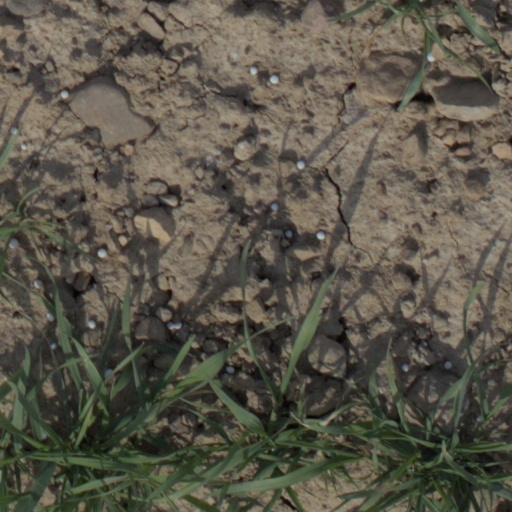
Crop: wheat